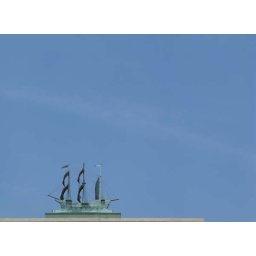
Memorial Saturday in Ocean Grove 2009 - 12 - sky ship